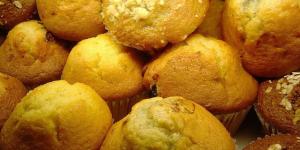
madalenas caseras esponjosas